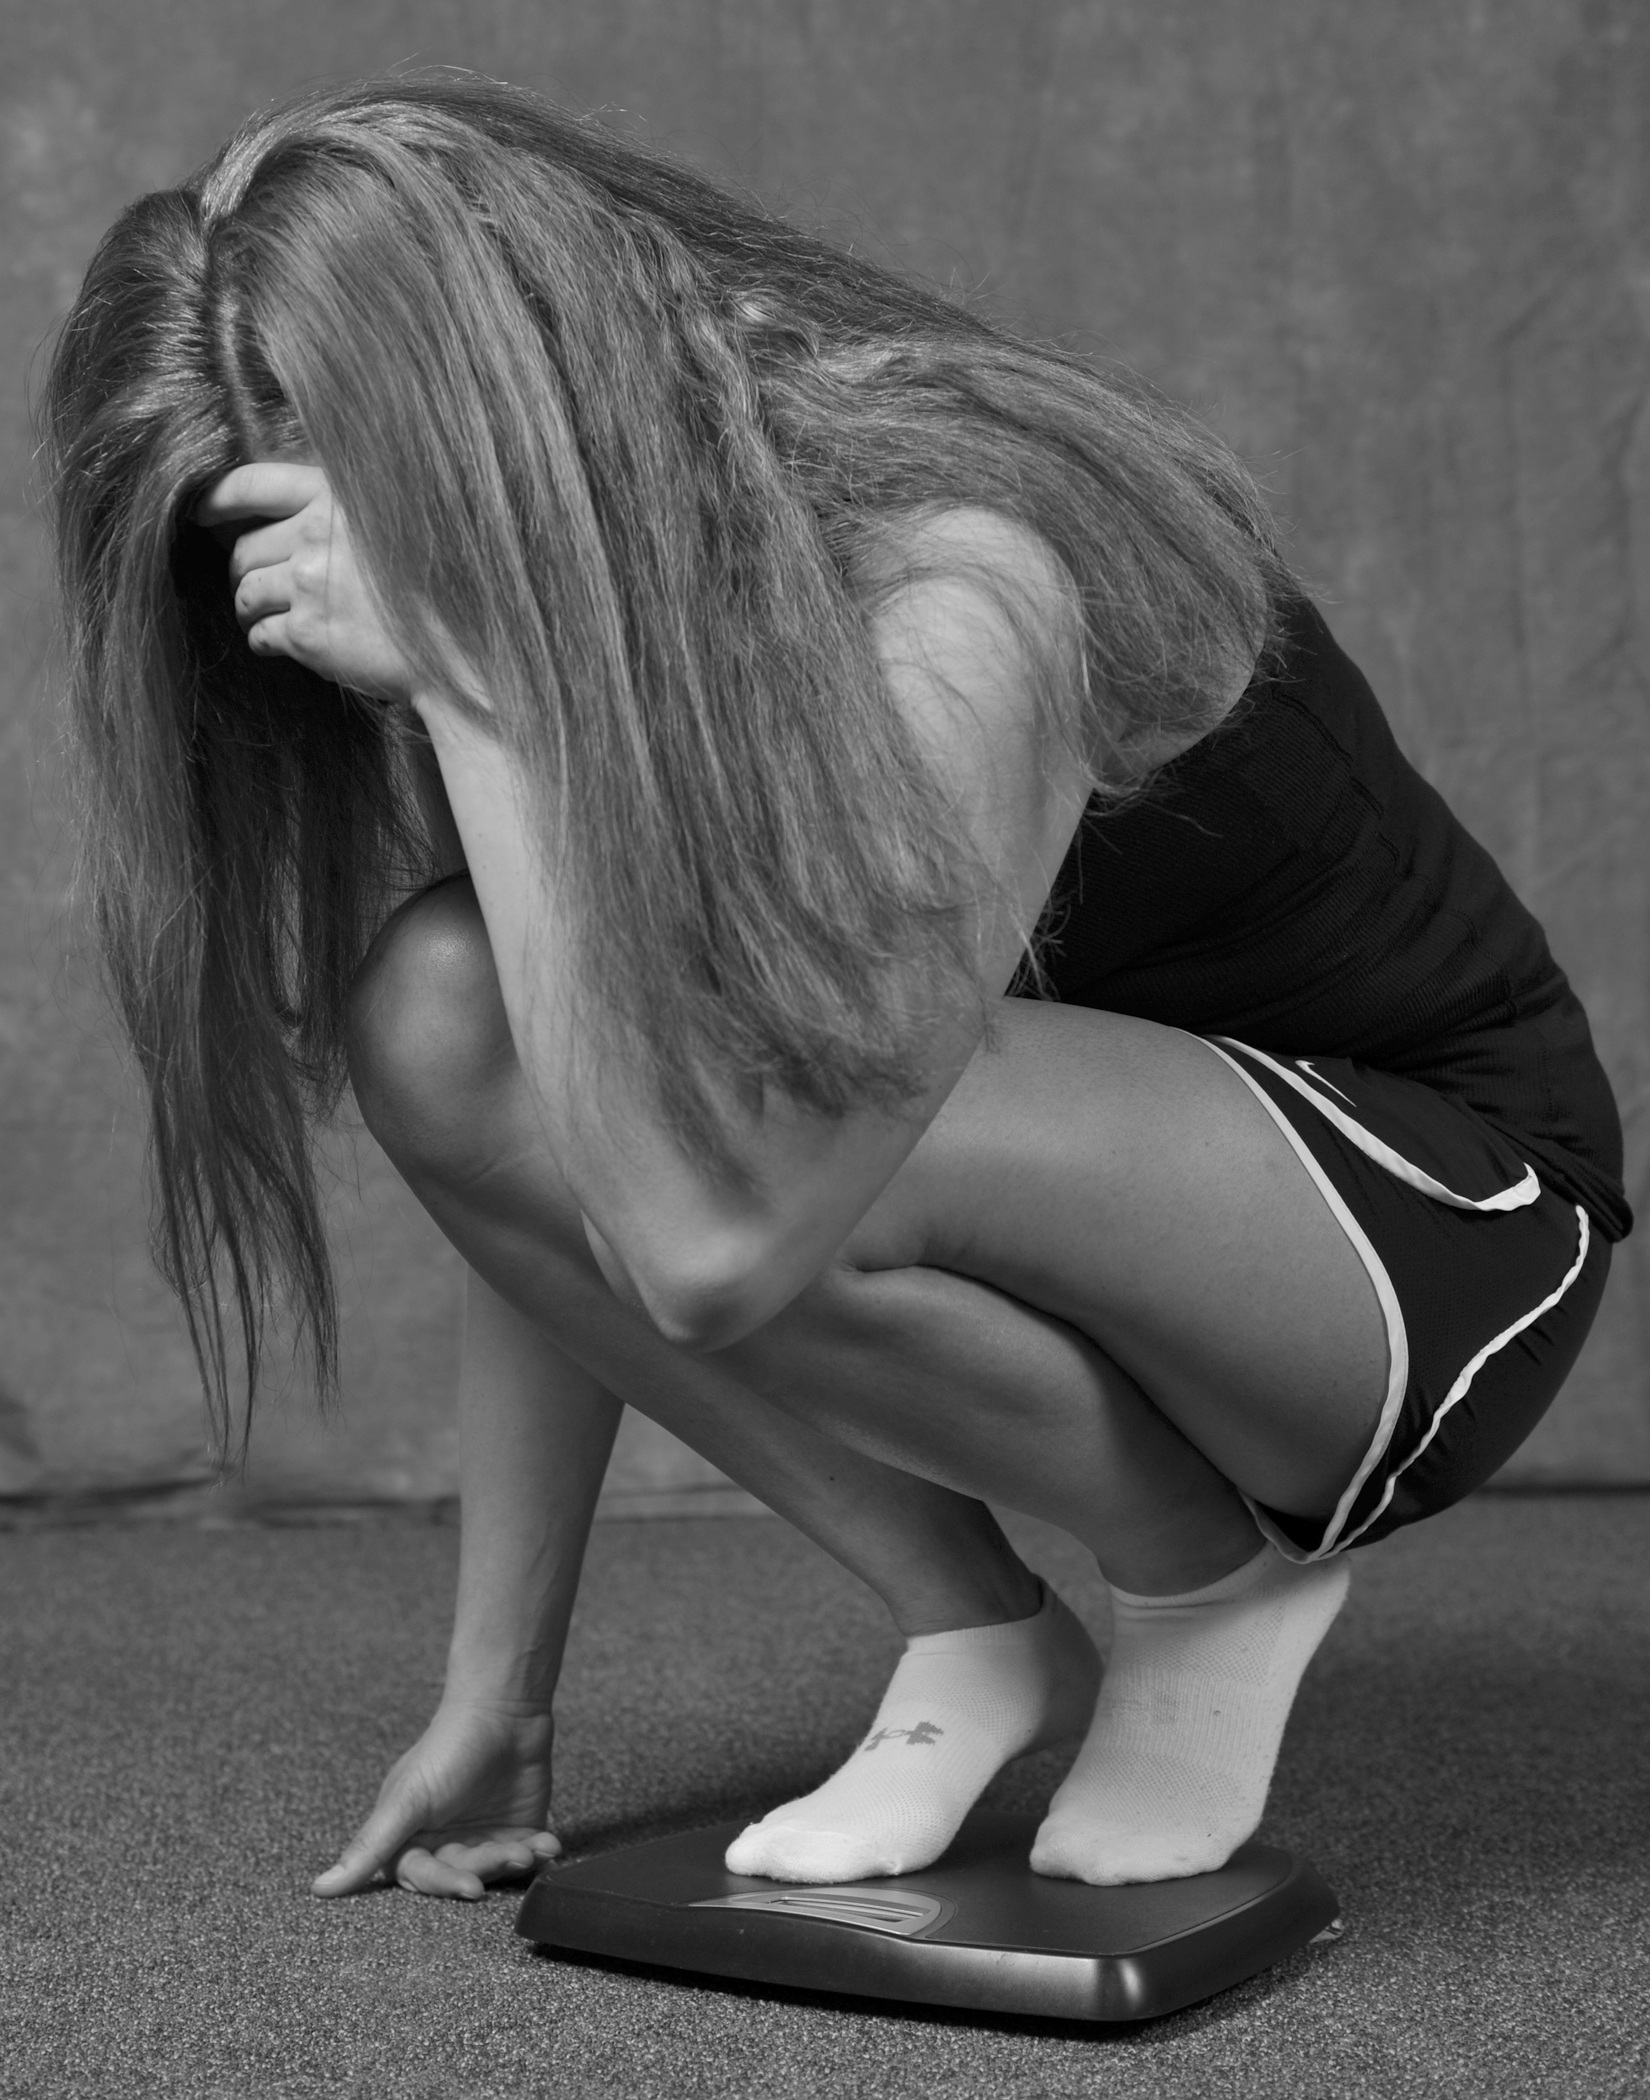
black and white, woman, hair, white, photography, female, model, sitting, black, scale, monochrome, lifestyle, health, fitness, hairstyle, drawing, nutrition, body, diet, photo shoot, dieting, weighing, sense, monochrome photography, human positions, art model